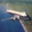
Label: airplane